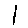
Label: 1